Marbled duck

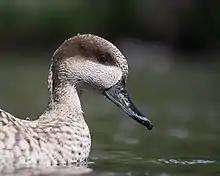
Close-up of head

The marbled duck is approximately long. Adults are a pale sandy-brown colour, diffusely blotched off-white, with a dark eye-patch and shaggy head. The female averages smaller than the male, but otherwise the sexes are alike. Juveniles are similar but with more off-white blotches. In flight, the wings look pale without a marked pattern, and no speculum on the secondaries.